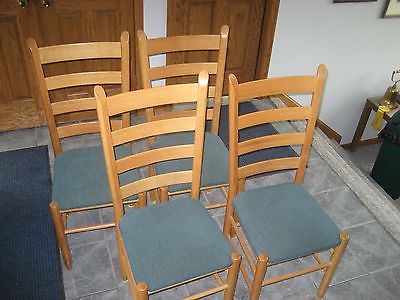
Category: chair